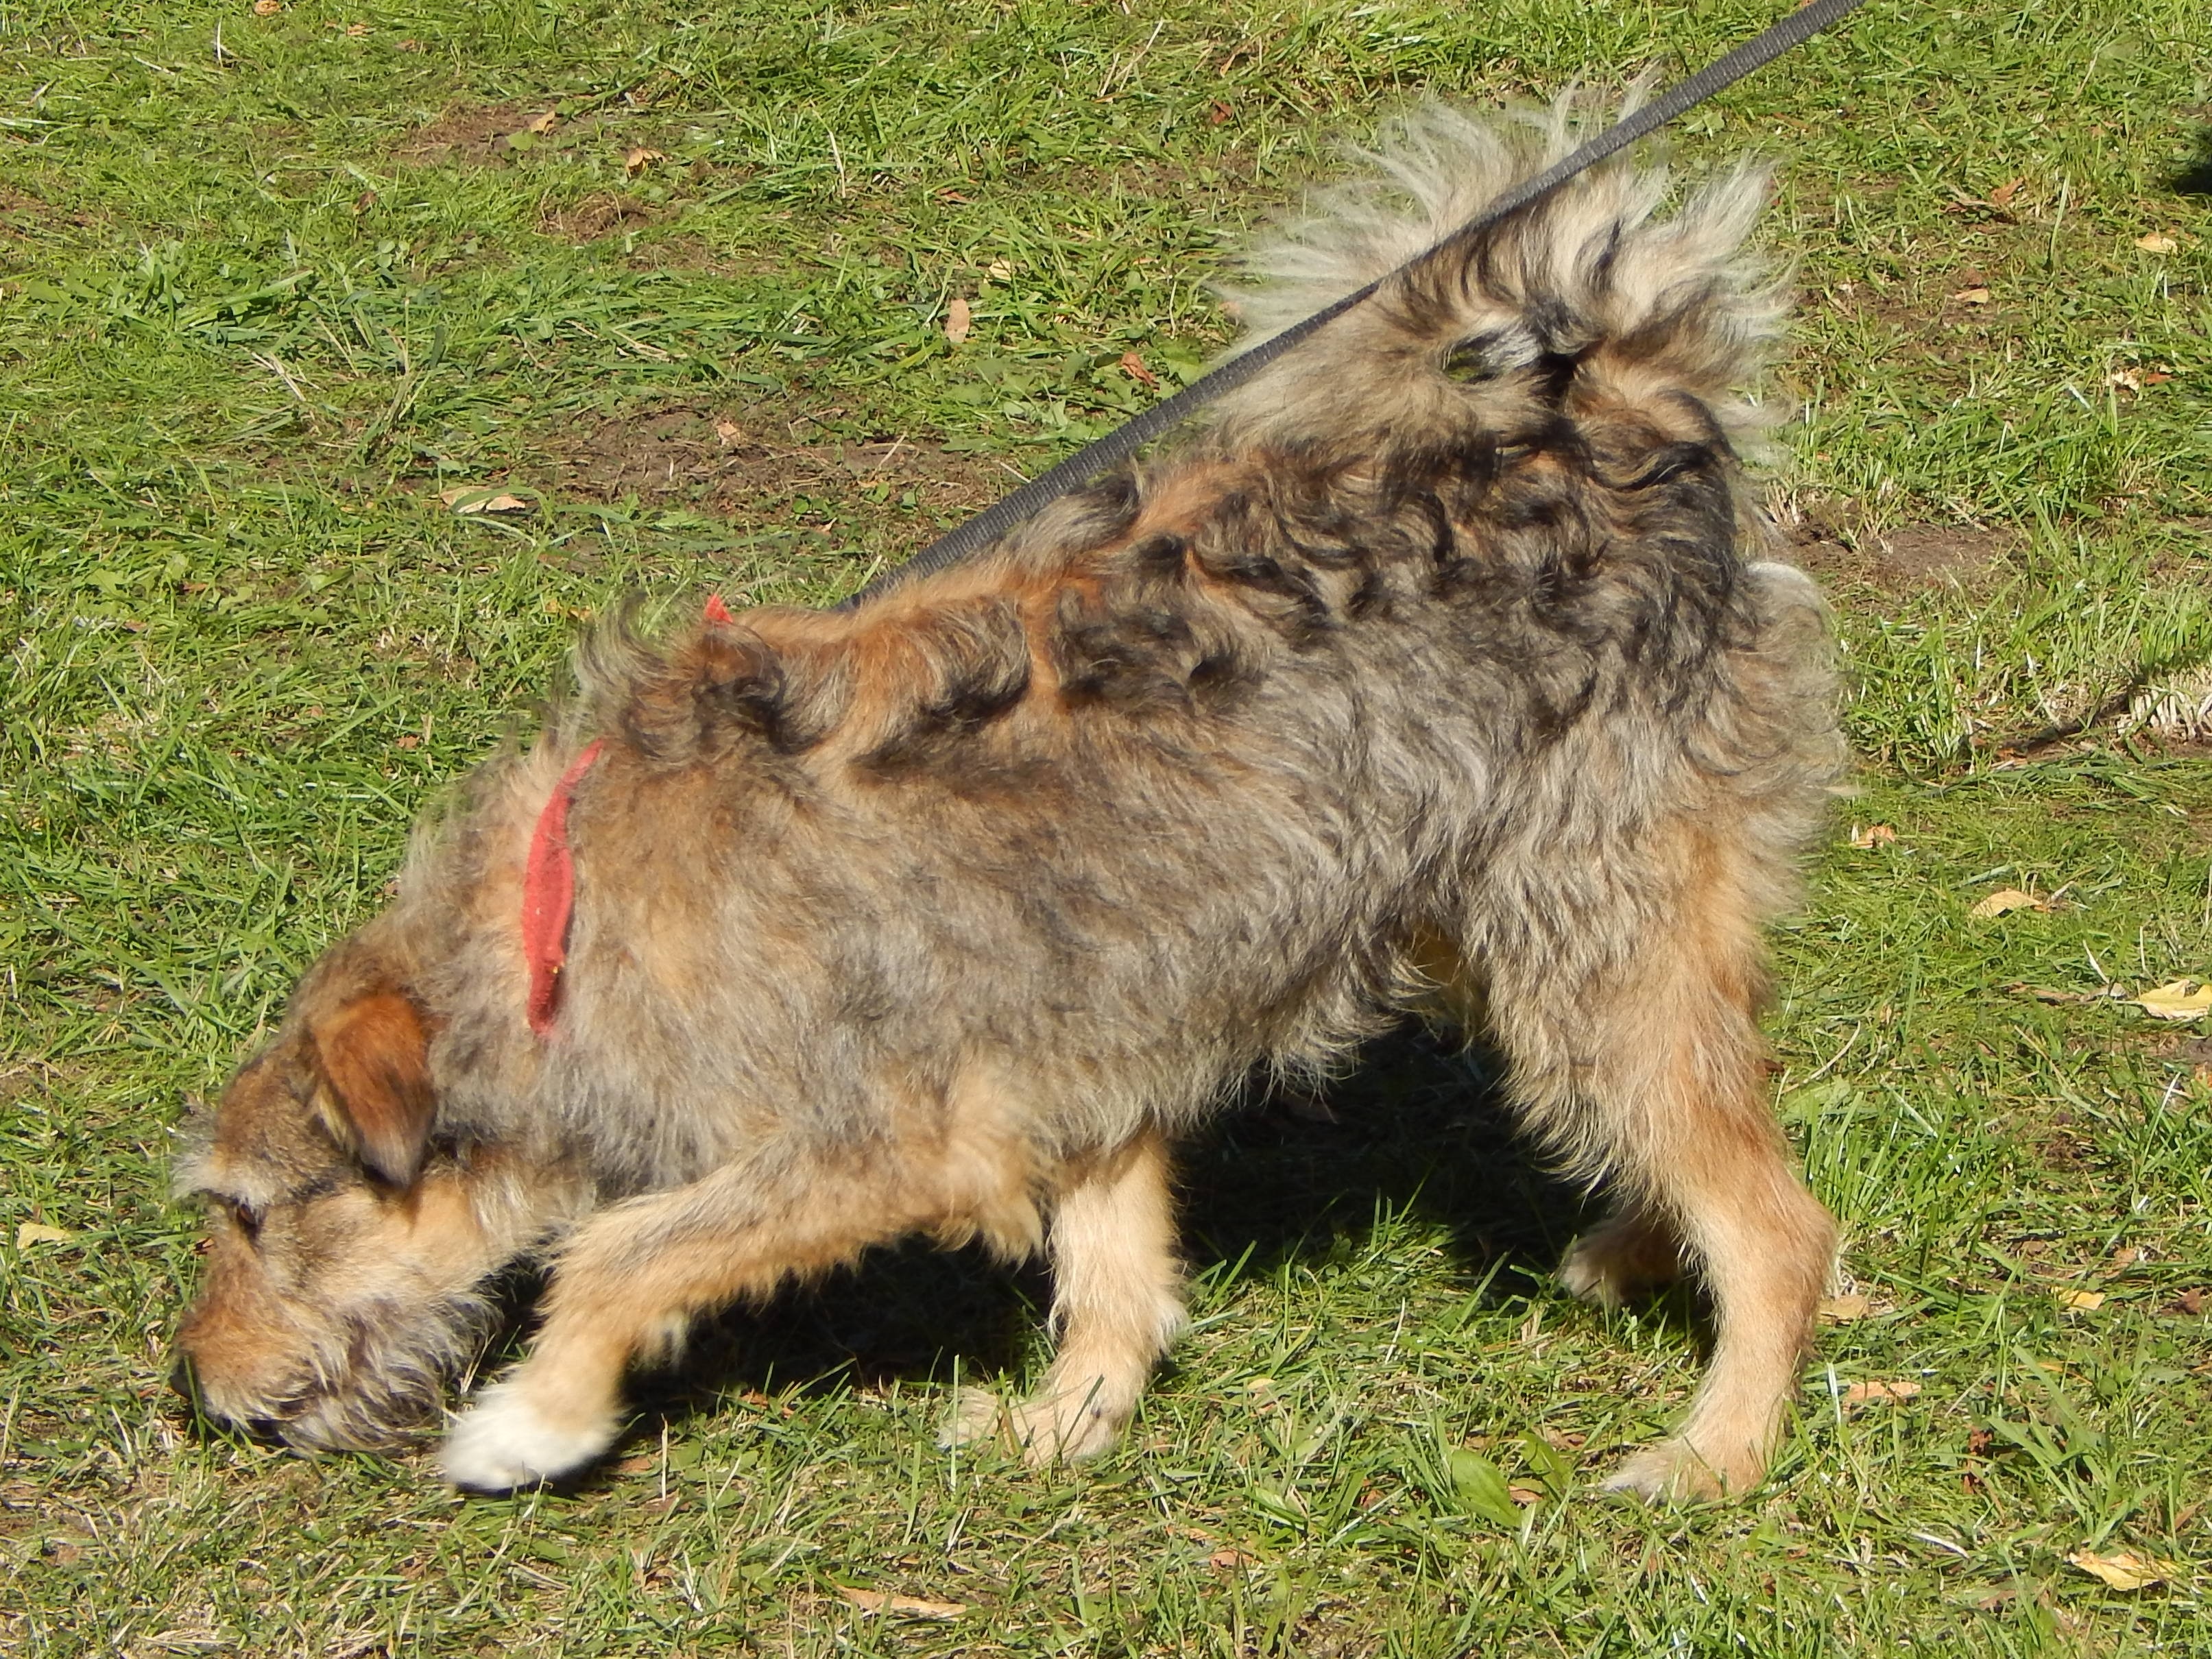
dog, collie, pet, mammal, parade, fun, vertebrate, dog breed, doggy, spacer, old german shepherd dog, dog like mammal, wolfdog, dog breed group, dog crossbreeds, eurasier, norwich terrier, german spitz, show dogs